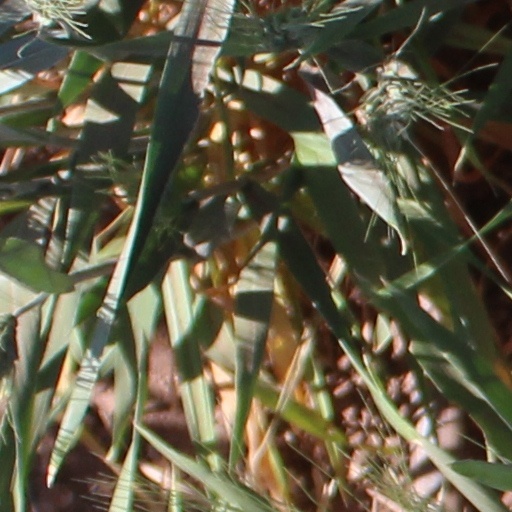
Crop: wheat